Leopold Courvoisier

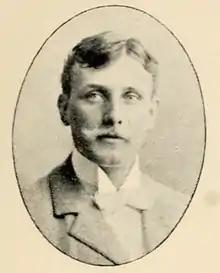

Leopold Courvoisier (1873–1955) was a Swiss astronomer. He was born in Riehen, Switzerland, near Basel. He was the chief observer at the observatory in Babelsberg (near Berlin) from 1905 to 1938.